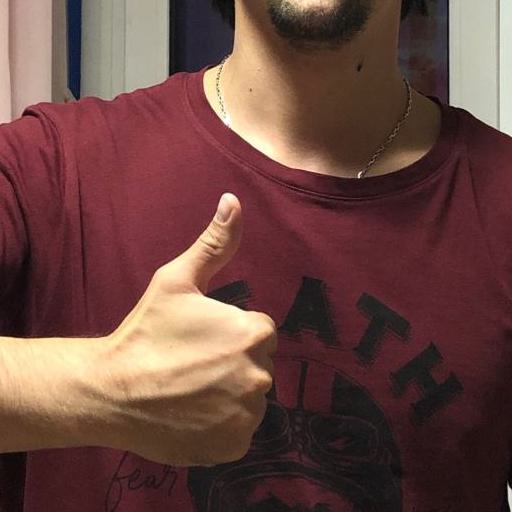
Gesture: like